Benjamin Berl Lipsner

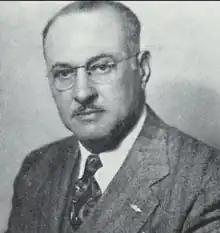
Lipsner

Benjamin Berl Lipsner (September 15, 1887 – December 24, 1971) was an American military officer and civil servant. He served as the first supervisor of the Post Office Department's airmail service from September to December 1918. He was known as the "father of commercial aviation".